Geology of Austria

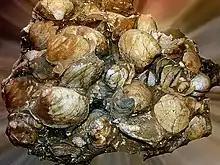
Fossilized shells of bivalves and gastropods, which lived in the sea during the Miocene, from Gainfarn, Lower Austria

The Penninic Ocean fully closed and subducted 50 million years ago, although sections of orogenic rock were thrust onto the Helvetic Shelf. Nappes in the South Alpine Superunit formed as the unstable Adriatic Plate shifted northward into the Helvetic Shelf. The building of the Alps continued, as some units subsided 60 kilometers below the surface, metamorphosing under high pressure. Eclogite and blueschist in the Sub-Penninic Superunit and Penninic Superunit are seen as evidence of the extent of metamorphism.